Willy Wonka & the Chocolate Factory

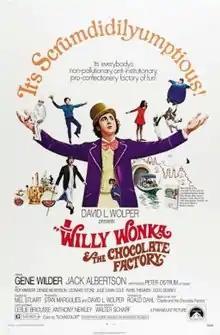
Theatrical release poster

Willy Wonka & the Chocolate Factory is a 1971 American musical fantasy film directed by Mel Stuart from a screenplay by Roald Dahl, based on his 1964 novel "Charlie and the Chocolate Factory". It stars Gene Wilder as chocolatier Willy Wonka. The film tells the story of a poor child named Charlie Bucket (Peter Ostrum) who, upon finding a Golden Ticket in a chocolate bar, wins the chance to visit Willy Wonka's chocolate factory along with four other children from around the world.